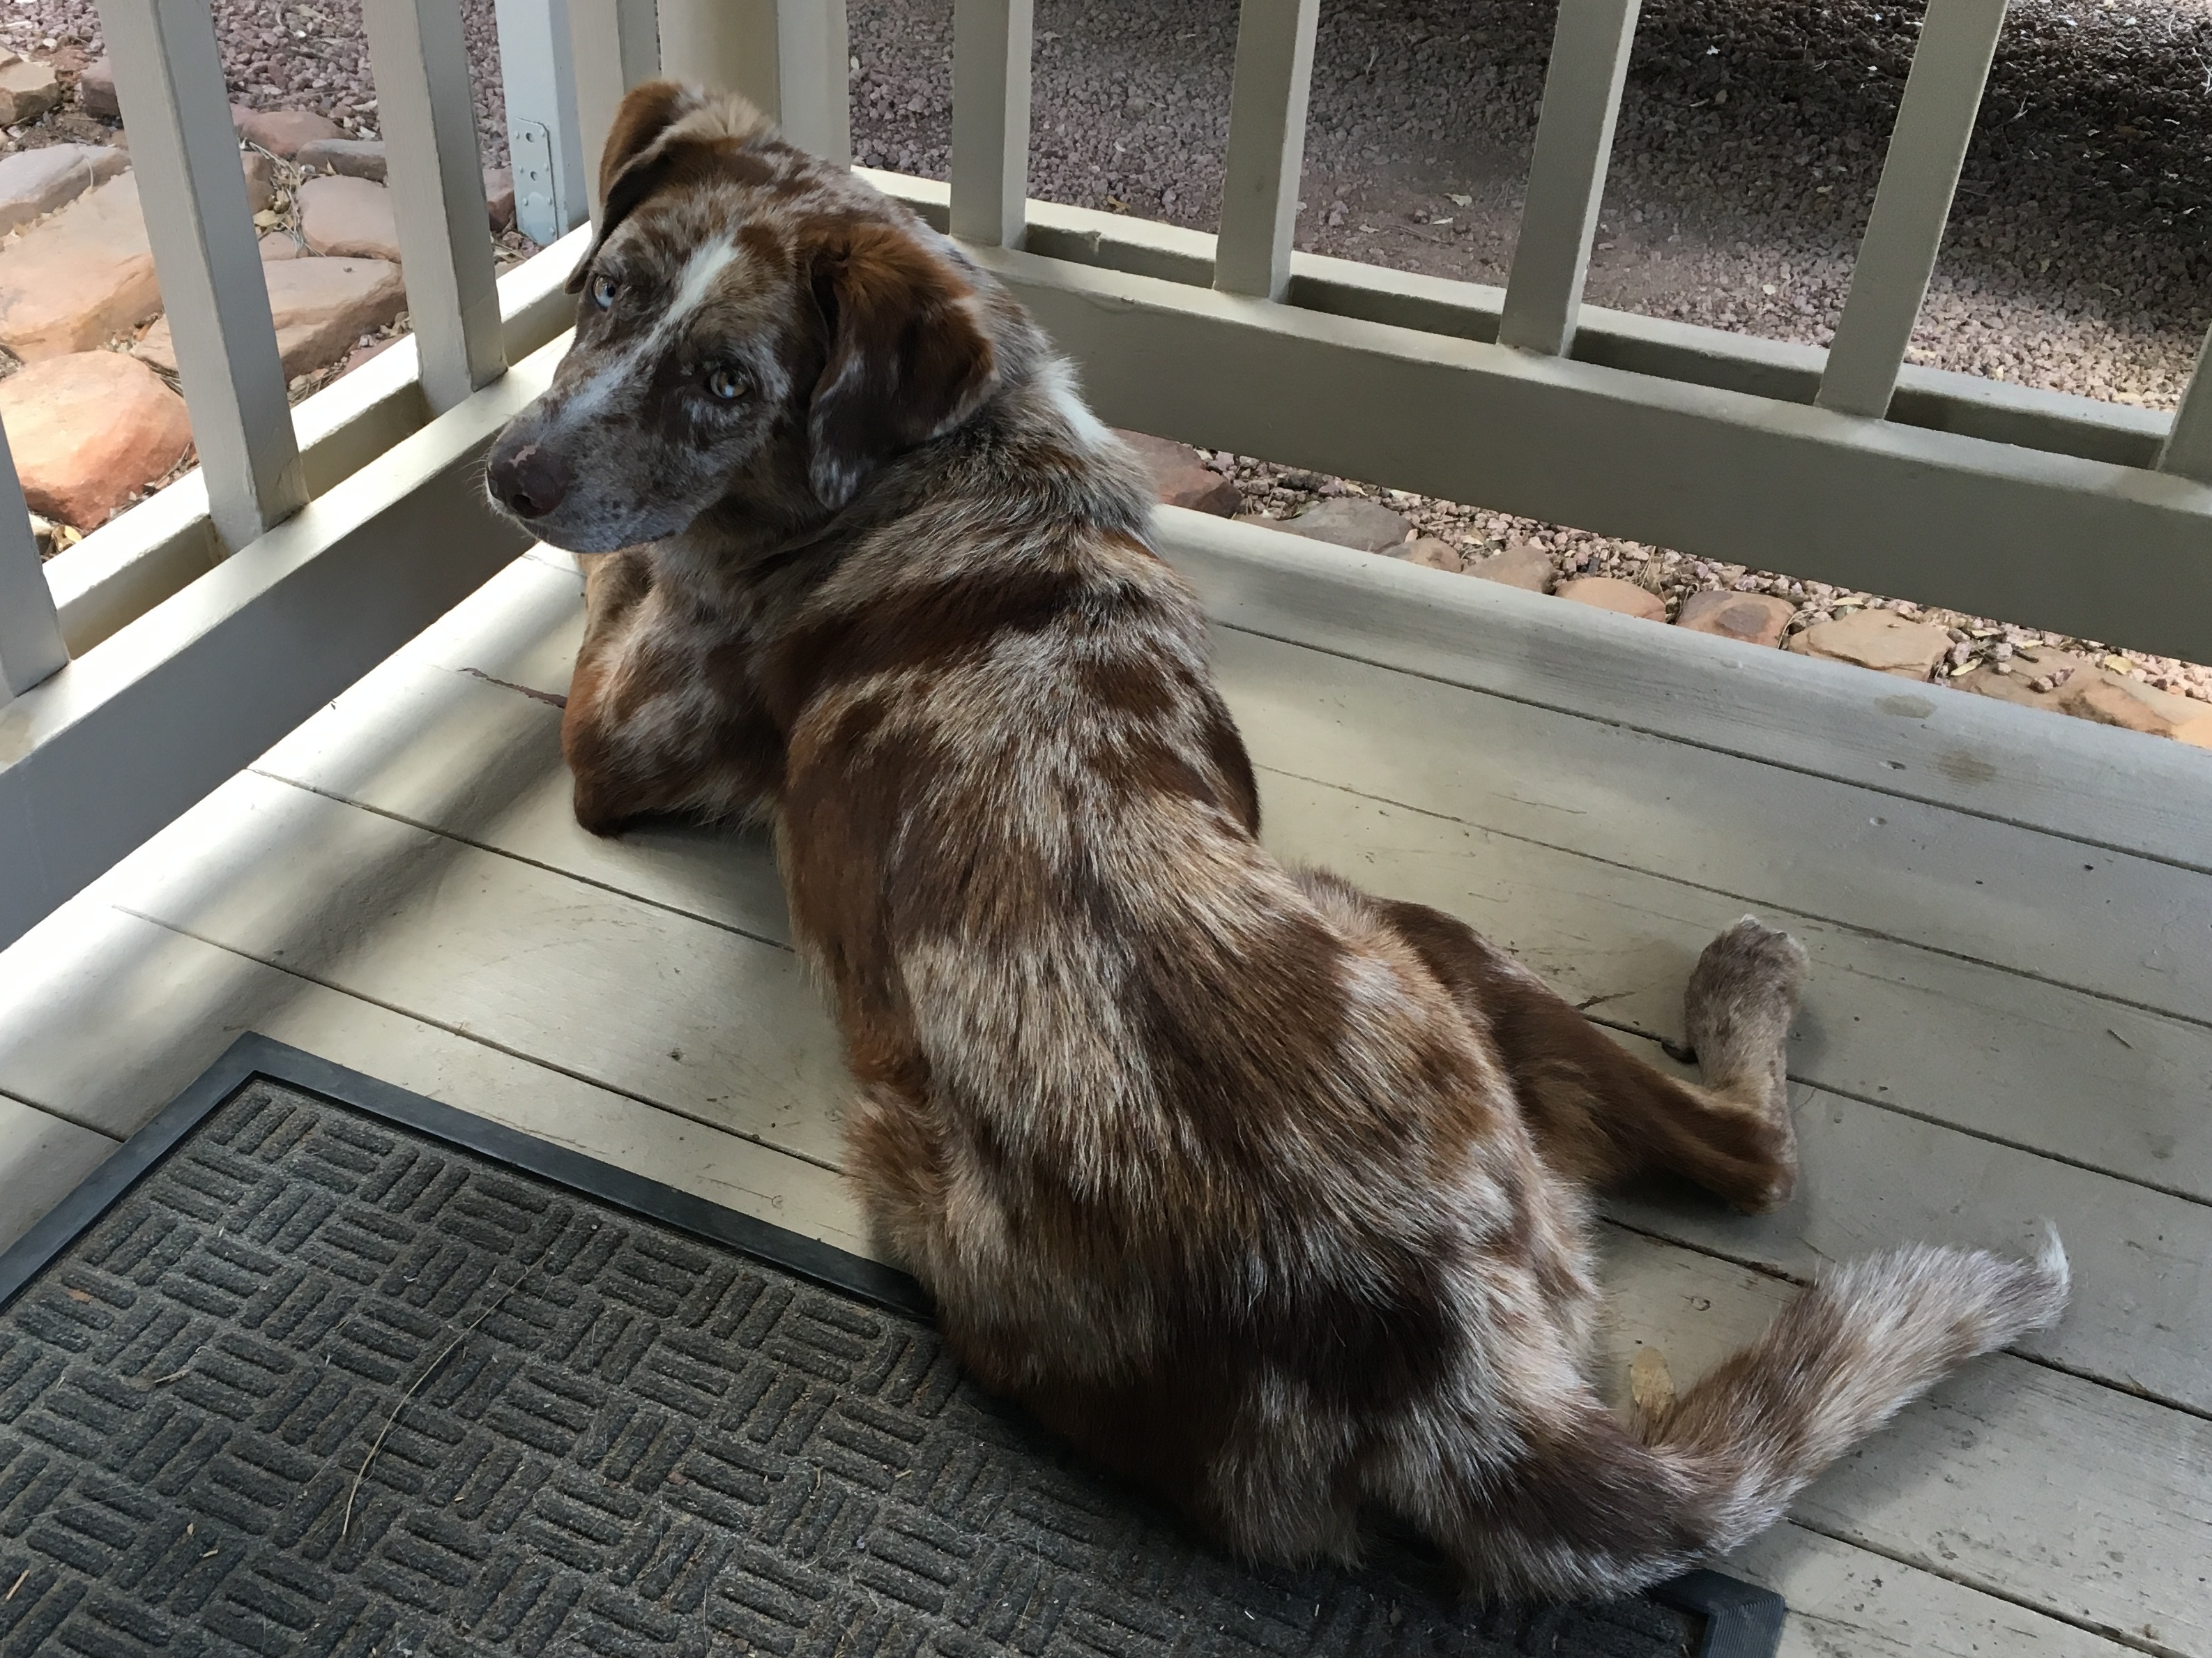
puppy, dog, mammal, vertebrate, felix, animal shelter, leonberger, street dog, dog like mammal, dog breed group, dog crossbreeds